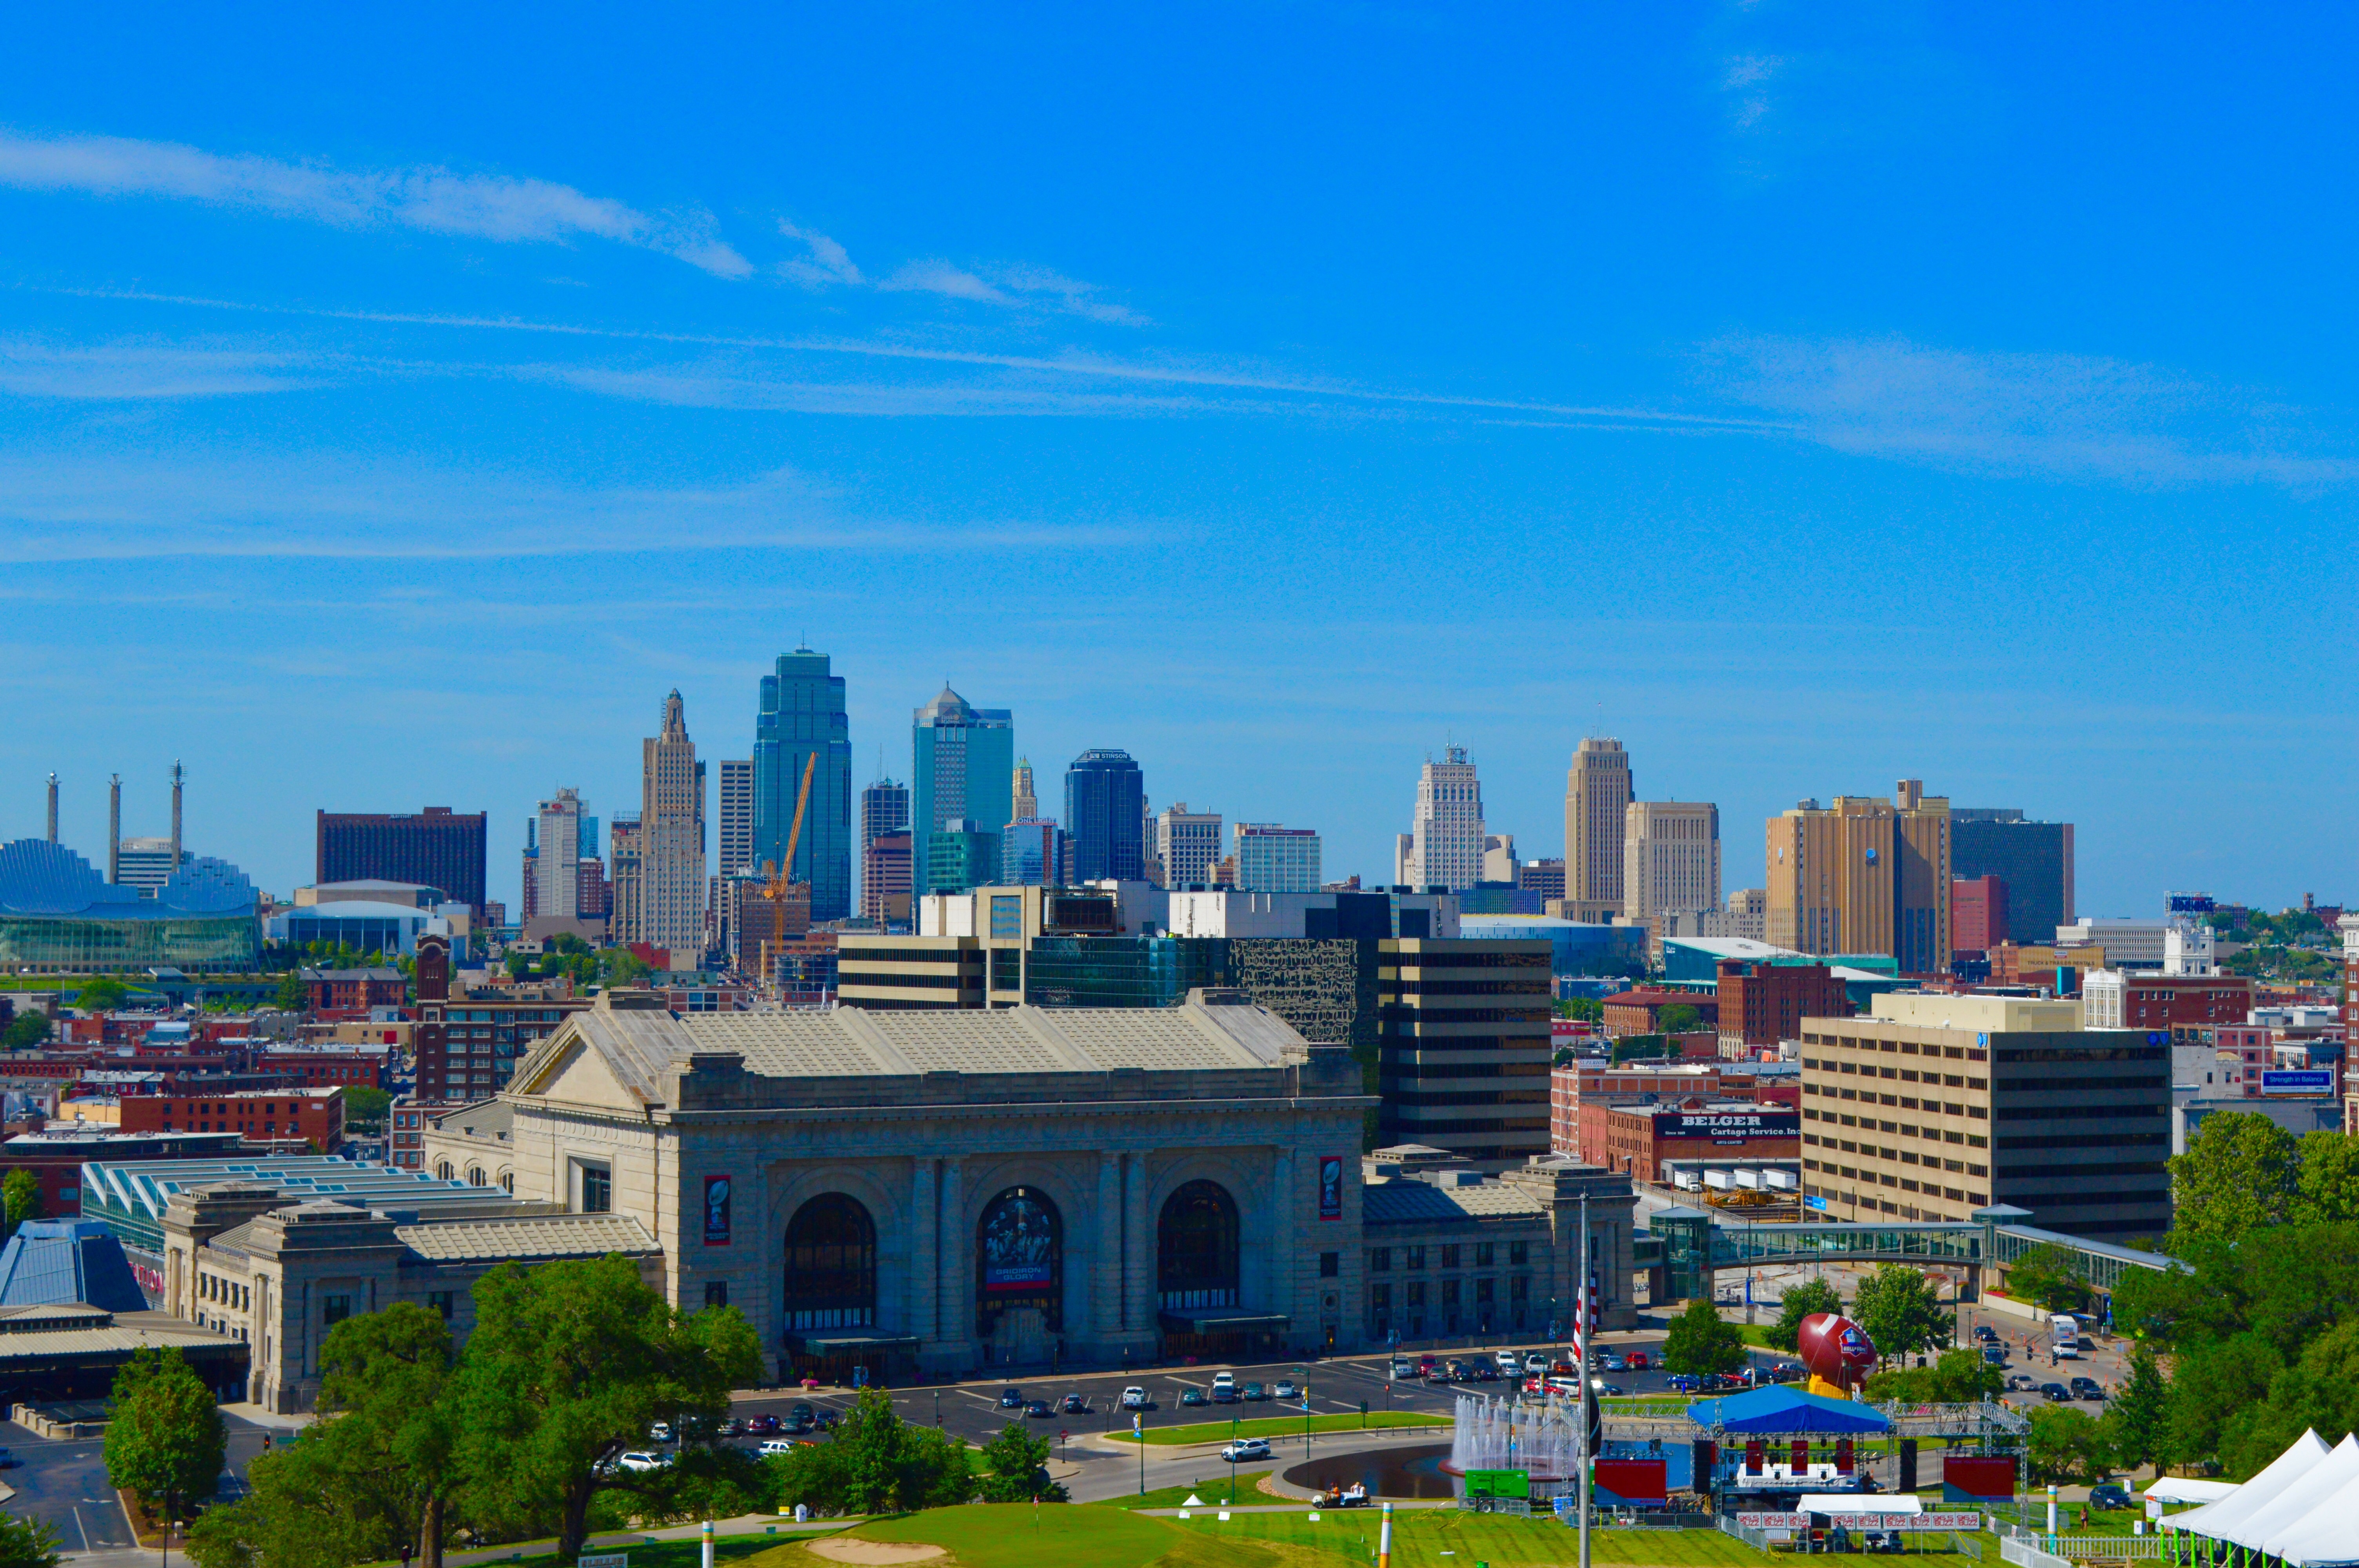
horizon, skyline, town, city, skyscraper, cityscape, panorama, downtown, suburb, landmark, tower block, metropolis, neighbourhood, urban area, residential area, geographical feature, human settlement, metropolitan area